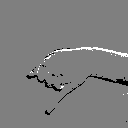
ASL letter: j